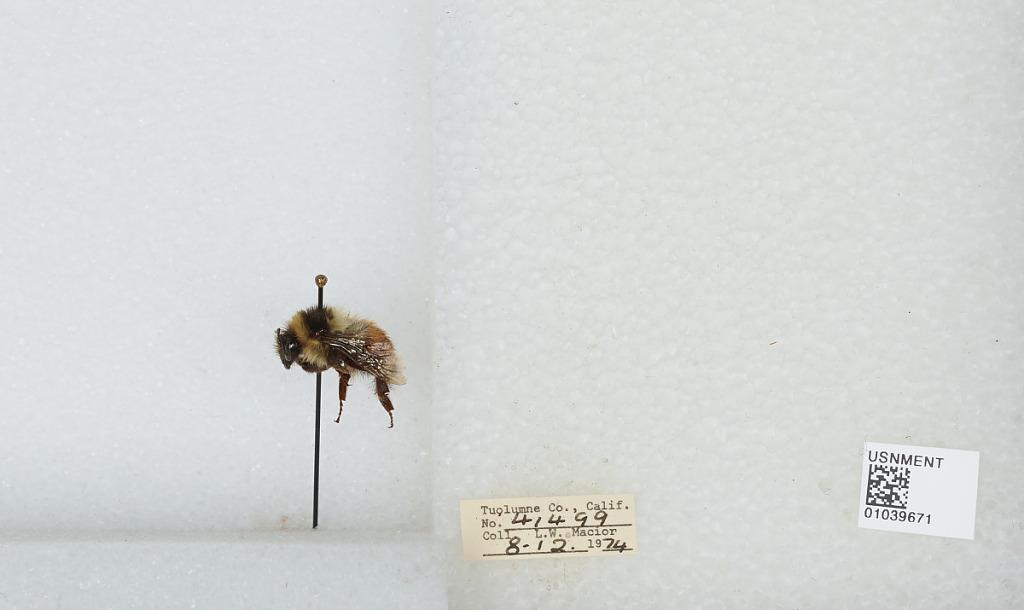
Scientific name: Bombus (Cullumanobombus) rufocinctus Cresson
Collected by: L. Macior
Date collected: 1974-8-12
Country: United States
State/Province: California
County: Tuolumne
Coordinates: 38.02, -119.93